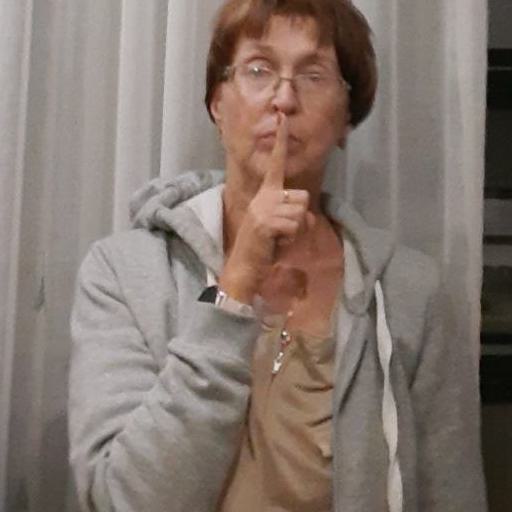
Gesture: mute